Merle Greene Robertson

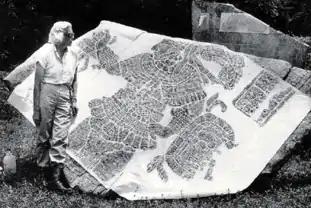
Robertson with her rice rubbing of Stela 1 at Bonampak, Mexico

Initially trained as an artist, Robertson pioneered the technique of taking rubbings from Maya monumental sculptures and inscriptions, making over 4,000 of these over a career spanning four decades (2,000 being monuments). In many cases these rubbings have preserved features of the artworks which have since deteriorated or even disappeared, through the actions of the environment or looters. This method was first used by the ancient Chinese, but Robertson further developed and refined the process. She developed two techniques using two different types of ink on rice paper. The ink was chosen was based on the environmental conditions and the nature of the item being recorded.